Hollywood Records

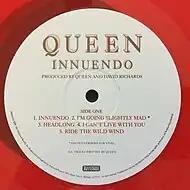
Queen's 1991 album "Innuendo" was their first to be released through Hollywood Records.

Hollywood Records was formed in December 1989 by Michael Eisner, then-CEO of The Walt Disney Company, as a way of expanding the company's music operations by looking to develop and promote the careers of a wide variety of artists in various genres. At the time, the company was limited to the release of soundtracks from Touchstone, and Hollywood Pictures films. The first act to be signed to the label was The Party, after being formed from Mouseketeers on The Mickey Mouse Club. Lawyer Peter Paterno was the first president of the label, until his resignation in 1993 because of the division's lackluster sales. After failing to sign popular new artists such as Nirvana, The Smashing Pumpkins, Naughty by Nature, Cypress Hill and Dr. Dre, the label experienced its first major success in February 1990, when it acquired the North American distribution rights to Queen's entire catalog for $10 million. The following year, the first Queen album under Hollywood, "Innuendo", was released. The deal's outlook as an important economic opportunity was immediately affected by the death of the band's lead singer Freddie Mercury, although the band's catalog sales managed to successfully generate nearly $94 million in revenue for Disney from 1991 to 1995.